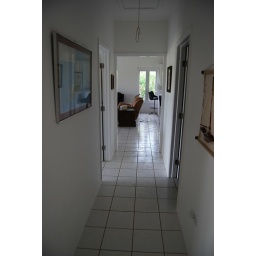
hallway, looking north toward living-room area (notice pull-down stairs in ceiling). Bedroom door on left, bathroom door on the right.